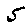
Label: 5